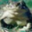
Label: frog